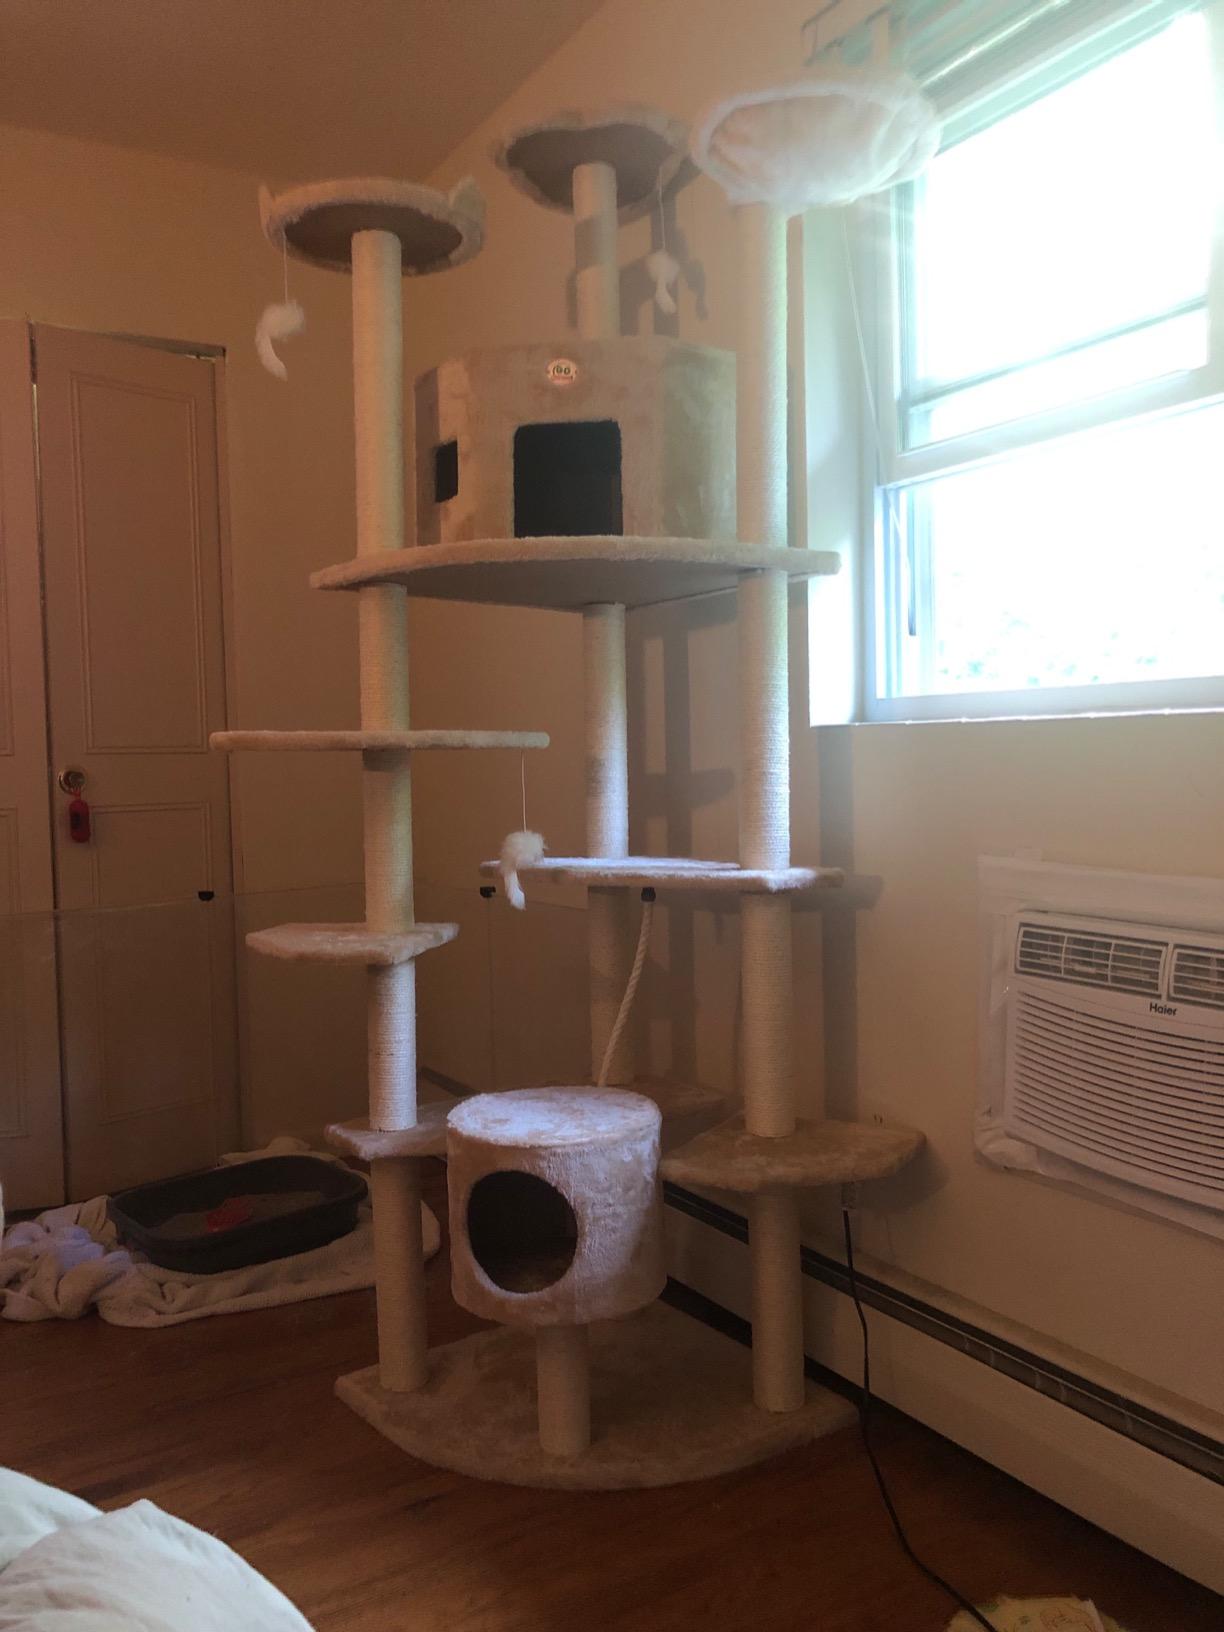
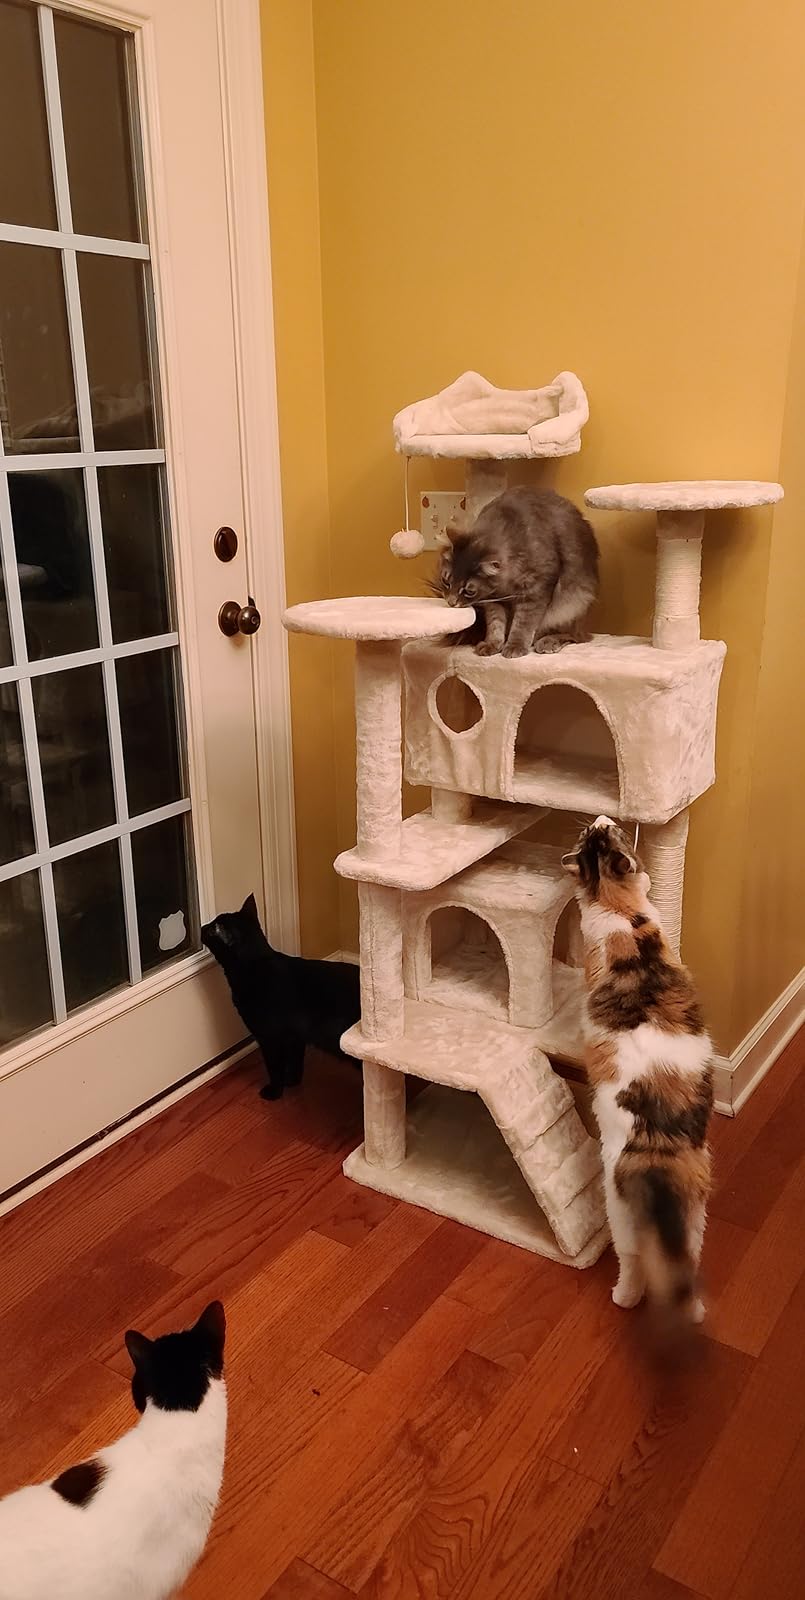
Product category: items_cat tree
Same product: no